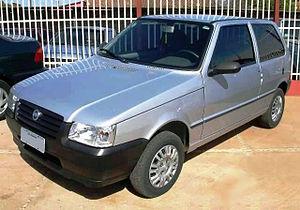
SEVEL Argentina SA, était une coentreprise créée le 28 février 1980 entre les sociétés Fiat Concord et SAFRAR Argentina, pour la production et la vente de voitures. L'acronyme « SEVEL » signifie « Sociedad Europea de VEhículos por Latinoamerica », un peu à l'image de la société SevelSud créée en Italie pour la production des véhicules utilitaires Fiat Ducato et ses clones PSA.
La Fiat Mille est un modèle de voiture produit par la filiale brésilienne Fiat Automoveïs du constructeur italien Fiat depuis 2004. Elle tire son origine de la Fiat Uno, modèle lancé au Brésil en 1984 pour remplacer la Fiat 147.